No. 660 Squadron AAC

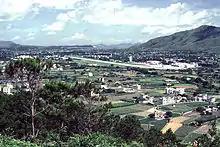
RAF Sek Kong airfield, New Territories, Hong Kong in 1983

On 1 April 1978, the squadron was re-designated as No. 663 Squadron AAC (663 Sqn), and its personnel and equipment were transferred to the new squadron which was based at Salamanca Barracks.